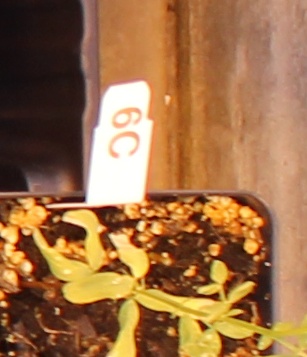
Label: Lentil